Ina Wroldsen

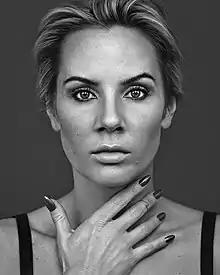
Wroldsen in 2015

Ina Christine Wroldsen (born 29 May 1984), previously known simply as Ina, is a Norwegian singer and songwriter. She was a part of the electropop duo Ask Embla with Icelandic producer and songwriter Arnthor Birgisson.